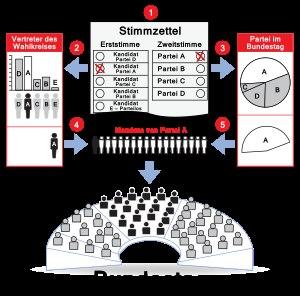
Le système électoral allemand est un mode de scrutin proportionnel plurinominal où une partie des sièges est pourvue via le scrutin uninominal majoritaire à un tour.